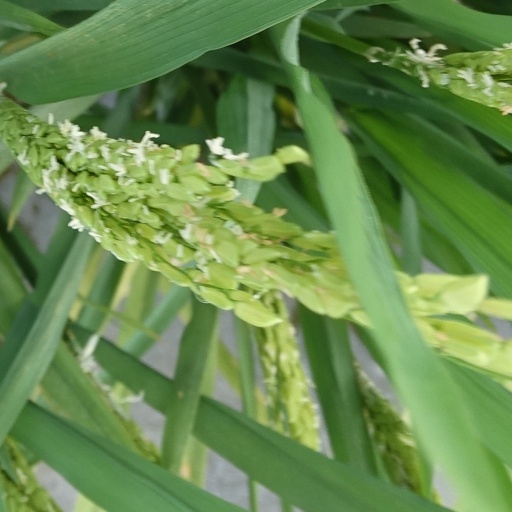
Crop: rice